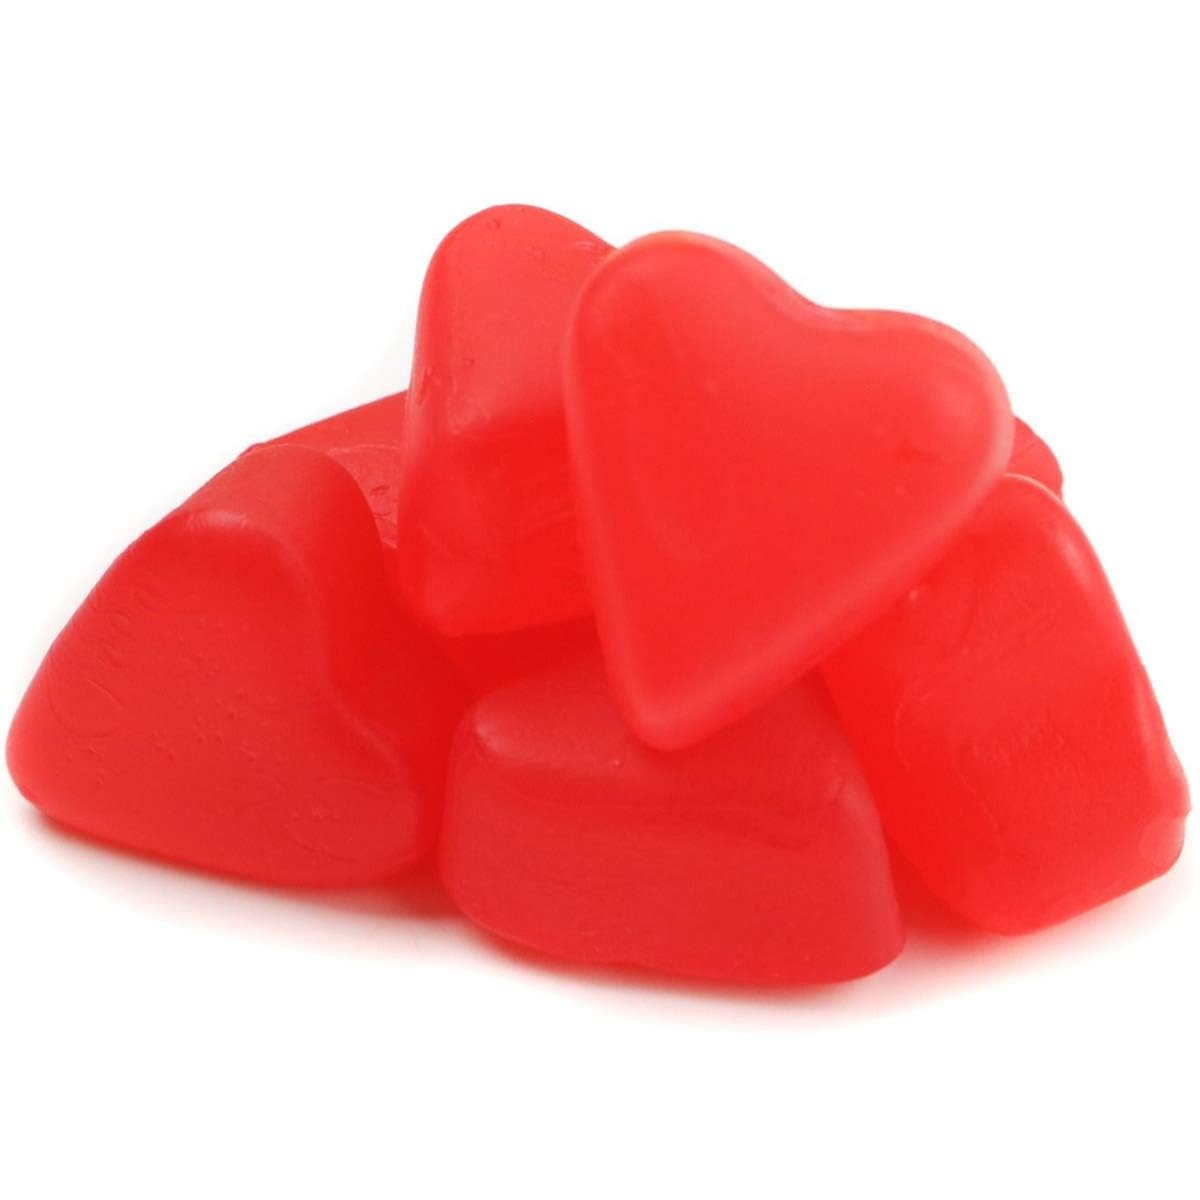
Item Name: Candy Retailer JuJu Cherry Hearts 1 Lb
Bullet Point 1: These heart shaped ju ju candies have a soft and chewy texture and a sweet cherry flavor. Enjoy these seasonal treats as a snack or use them as a garnish for special Valentine’s Day baked goods.
Bullet Point 2: JuJu Cherry Hearts ship in a resealable Zip-Lock Stand Up Pouch.
Bullet Point 3: Enjoy these JuJu Cherry Hearts as a sweet snack or use them to add flavor and color to Valentine's desserts!
Bullet Point 4: Made in the USA.
Product Description: These heart shaped ju ju candies have a soft and chewy texture and a sweet cherry flavor. Enjoy these seasonal treats as a snack or use them as a garnish for special Valentine’s Day baked goods. Enjoy these JuJu Cherry Hearts as a sweet snack or use them to add flavor and color to Valentine's desserts! JuJu Cherry Hearts ship in a resealable Zip-Lock Stand Up Pouch. Made in the USA.
Value: 16.0
Unit: Ounce

Price: 15.32